Mummies Alive! The Legend Begins

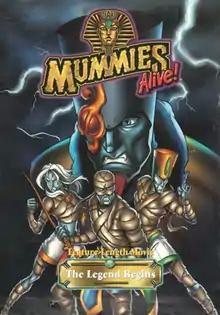
Promotional poster

Mummies Alive! The Legend Begins is a 1998 animated action fantasy film produced DIC Entertainment. It combines three episodes of the "Mummies Alive!" cartoon into a single feature-length movie, with some scenes edited to make it continuous. The plot centers on the Mummy Ja-Kal, whose brother and nephew are revived by Scarab in an attempt to kill him.